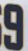
Number: 9